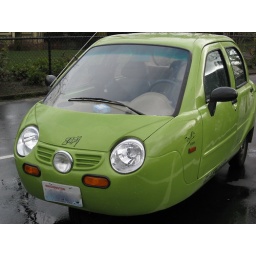
This was soooo cute - there was a dog in each seat.